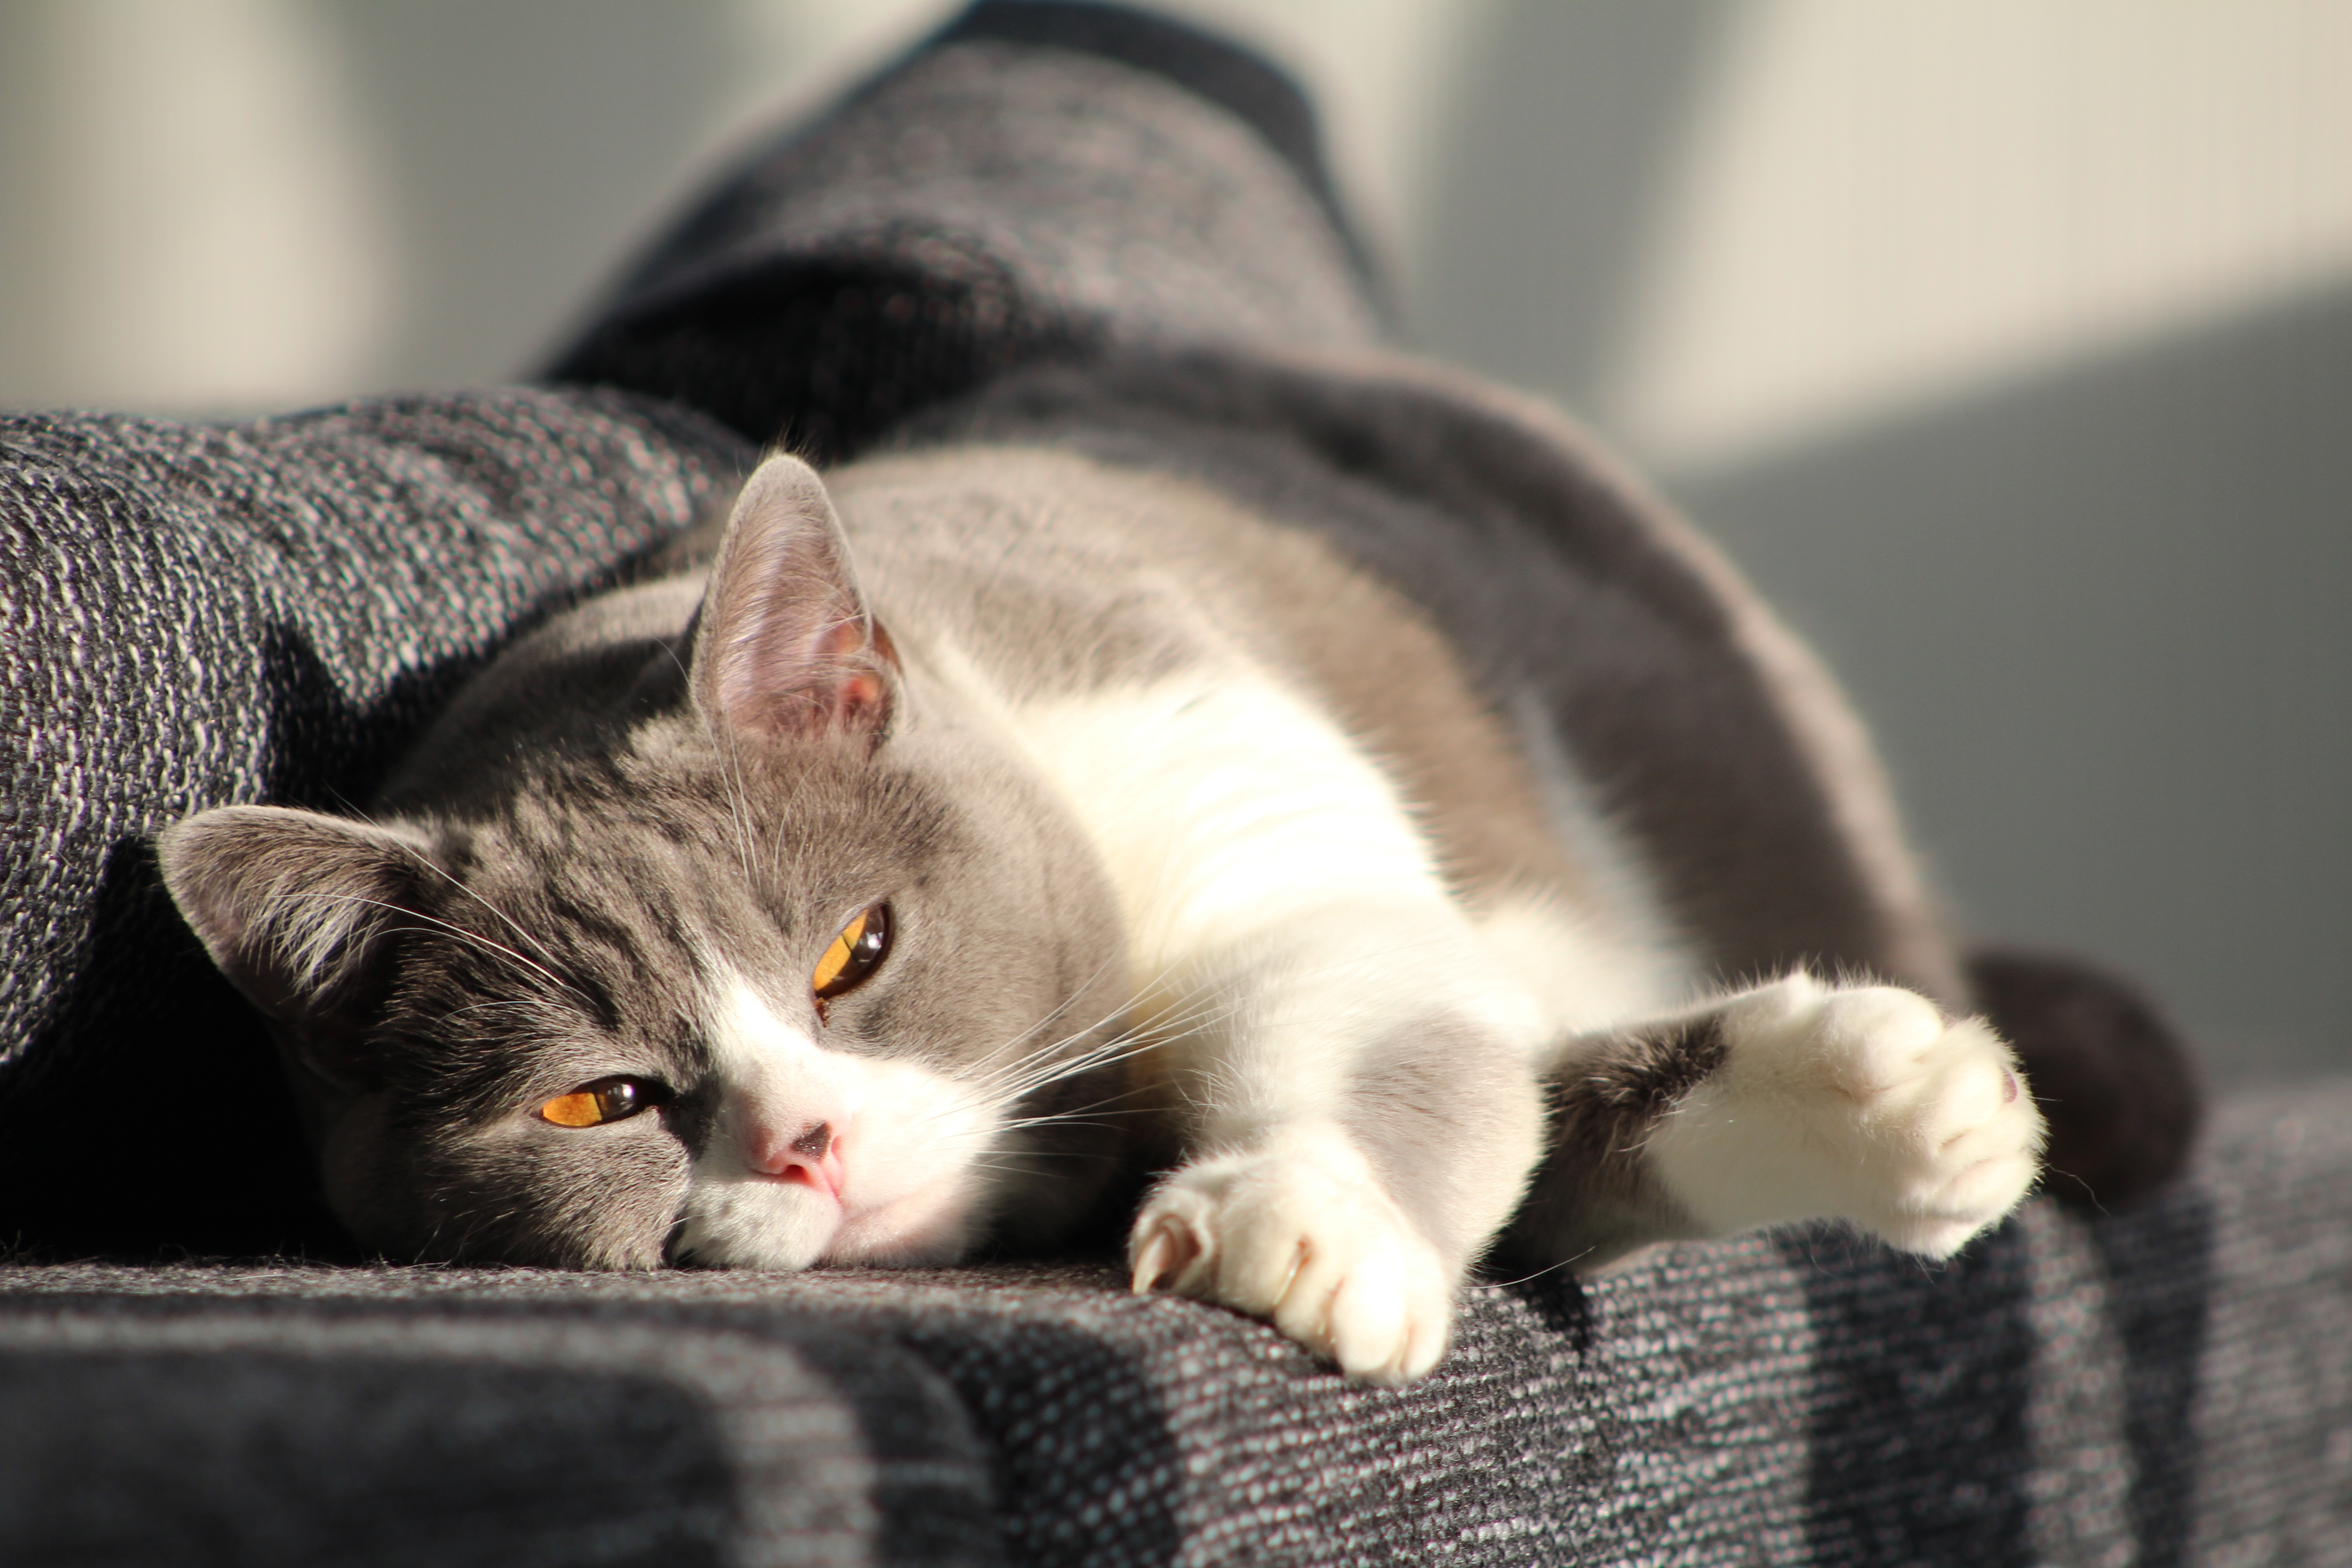
kitten, cat, mammal, nose, whiskers, vertebrate, mieze, small to medium sized cats, cat like mammal, domestic short haired cat